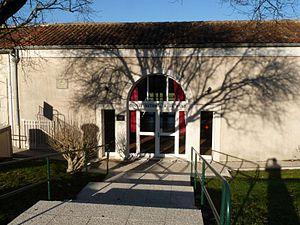
Centre national Alfred de Vigny (salle de spectacle ou lieu scénique), Champagne-Vigny (Champagne-de-Blanzac), Charente, France
Champagne-Vigny est une commune du sud-ouest de la France, située dans le département de la Charente.